History of Guatemala

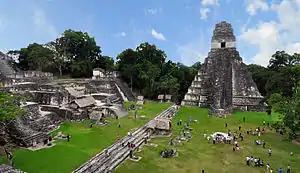
Maya city of Tikal

Northern Guatemala has exceptionally high densities of Late Preclassic sites, including Naachtun, "Xulnal", El Mirador, Porvenir, Pacaya, La Muralla, Nakbé, El Tintal, "Wakná" (formerly "Güiro"), Uaxactún, and Tikal. El Mirador, Tikal, Nakbé, Tintal, Xulnal, and Wakná are the largest in the Maya world. Their size is evident not only in the extent of the sites but also in their monumental construction, especially the vast platforms supporting prominent temples. Many sites from this era feature monumental masks for the first time (Uaxactún, El Mirador, Cival, Tikal, and Nakbé). Hansen's dating has been challenged by other Maya archaeologists, and the developments leading to probable extra-regional power by the Late Preclassic period at Kaminaljuyu in the southern Maya area suggest that Maya civilisation evolved differently in the Lowlands and the Southern Maya Area (SMA), leading to the Classic Maya civilisation.